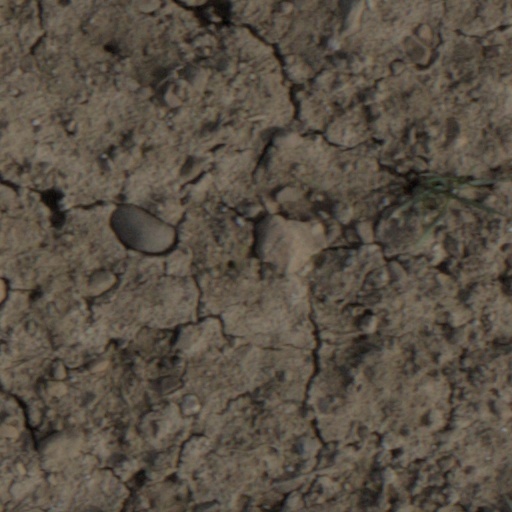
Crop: wheat